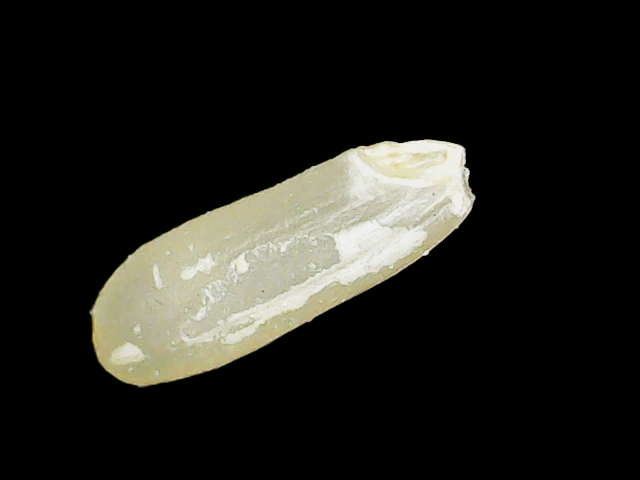
Rice variety: Binadhan17